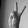
ASL letter: V